Los Angeles County, California

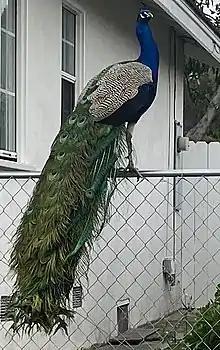
Many introduced species, such as this Indian peafowl, adapt readily to urban living and Los Angeles County's mild climate.

The Los Angeles County Metropolitan Transportation Authority, despite its name, is a County department. Technically it is a state-mandated county transportation commission that also operates a large bus and rail system in the county.